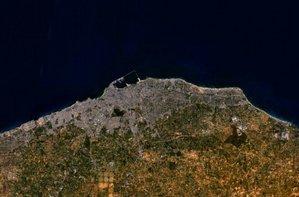
Tripoli est la capitale de la Libye et le chef-lieu du district homonyme.